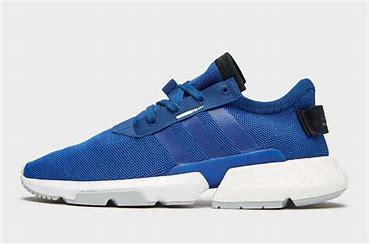
Brand: Adidas
Model: Pod S3 1